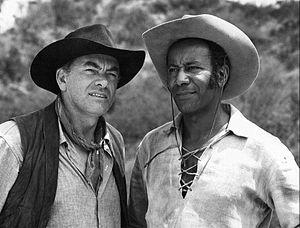
Raymond St. Jacques est un acteur, réalisateur et producteur américain né le 1ᵉʳ mars 1930 à Hartford, Connecticut, mort le 27 août 1990 à Los Angeles.